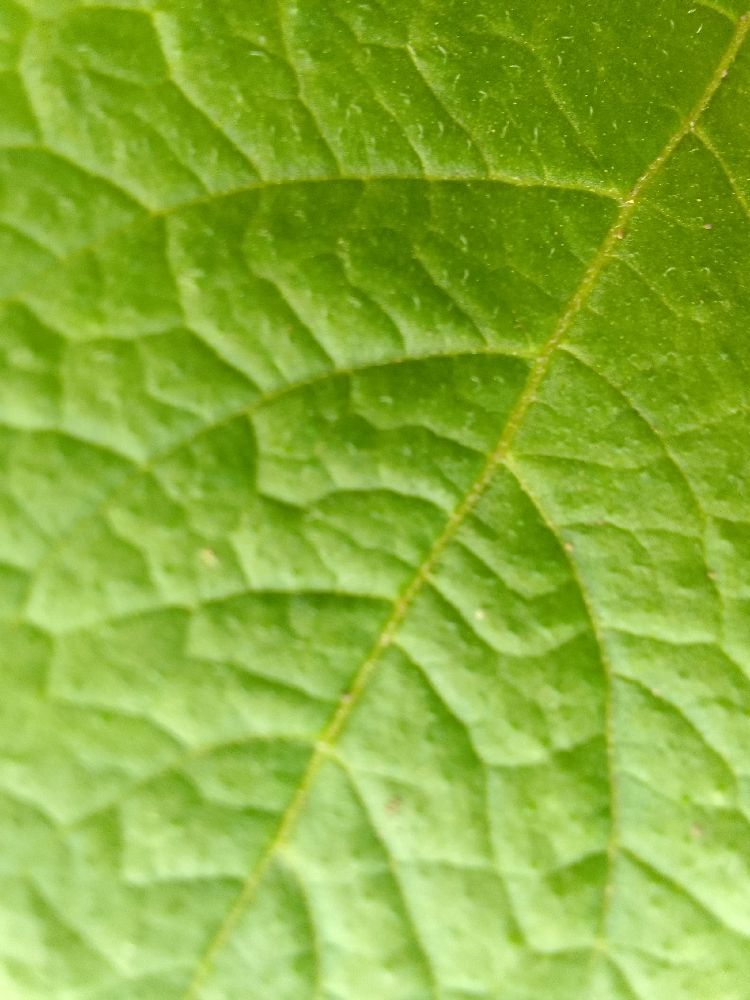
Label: Healthy